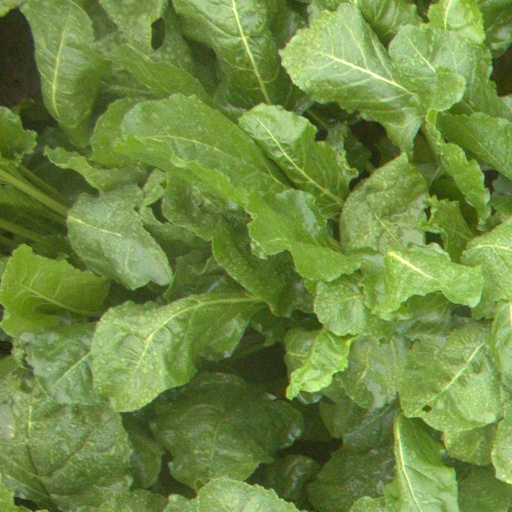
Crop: sugar beet